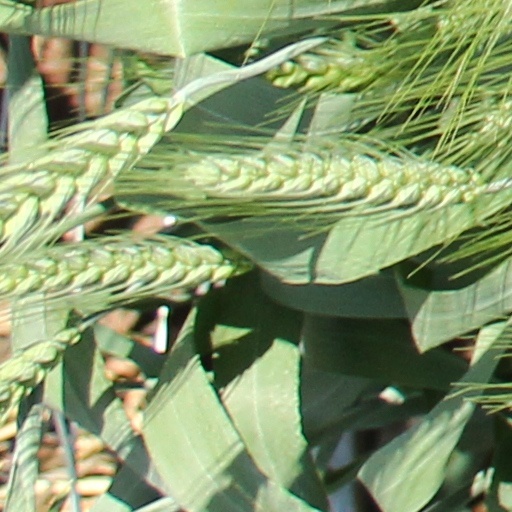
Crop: wheat